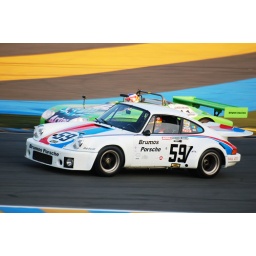
2010 9-11 JulyThe most important historic car event in the world. Around 8.000 club's cars and 500 track's cars.